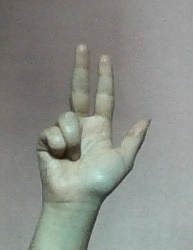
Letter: al